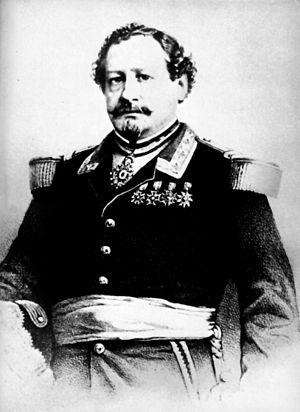
Ci-dessous la liste des présidents de la République du Pérou par ordre chronologique :
Juan Crisóstomo Torrico y Bargas, né le 21 janvier 1808 à Lima, mort le 27 mars 1875 à Paris, était un militaire et homme d'État péruvien. Il fut l’éphémère président de la République du Pérou, du 16 août au 17 octobre 1842.